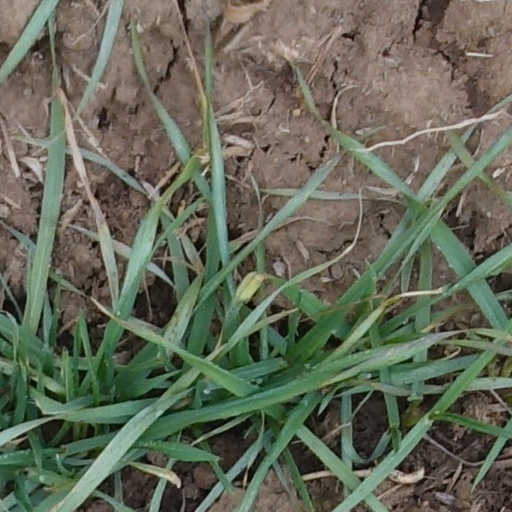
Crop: wheat